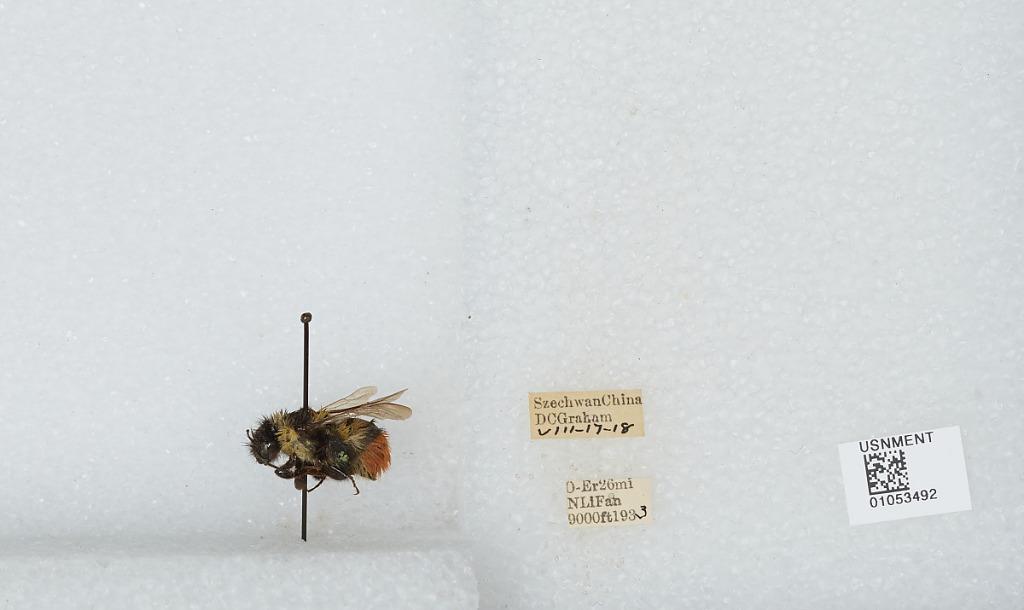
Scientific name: Bombus sp.
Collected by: D. Graham
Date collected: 1933-8-17
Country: China
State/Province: Sichuan
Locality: O-Er 26 mi N Li Fan